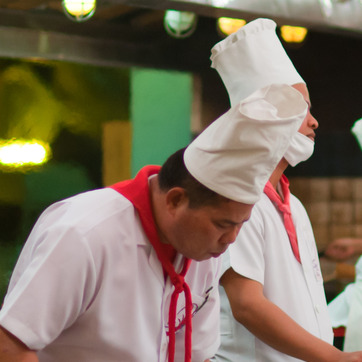
Material: hair